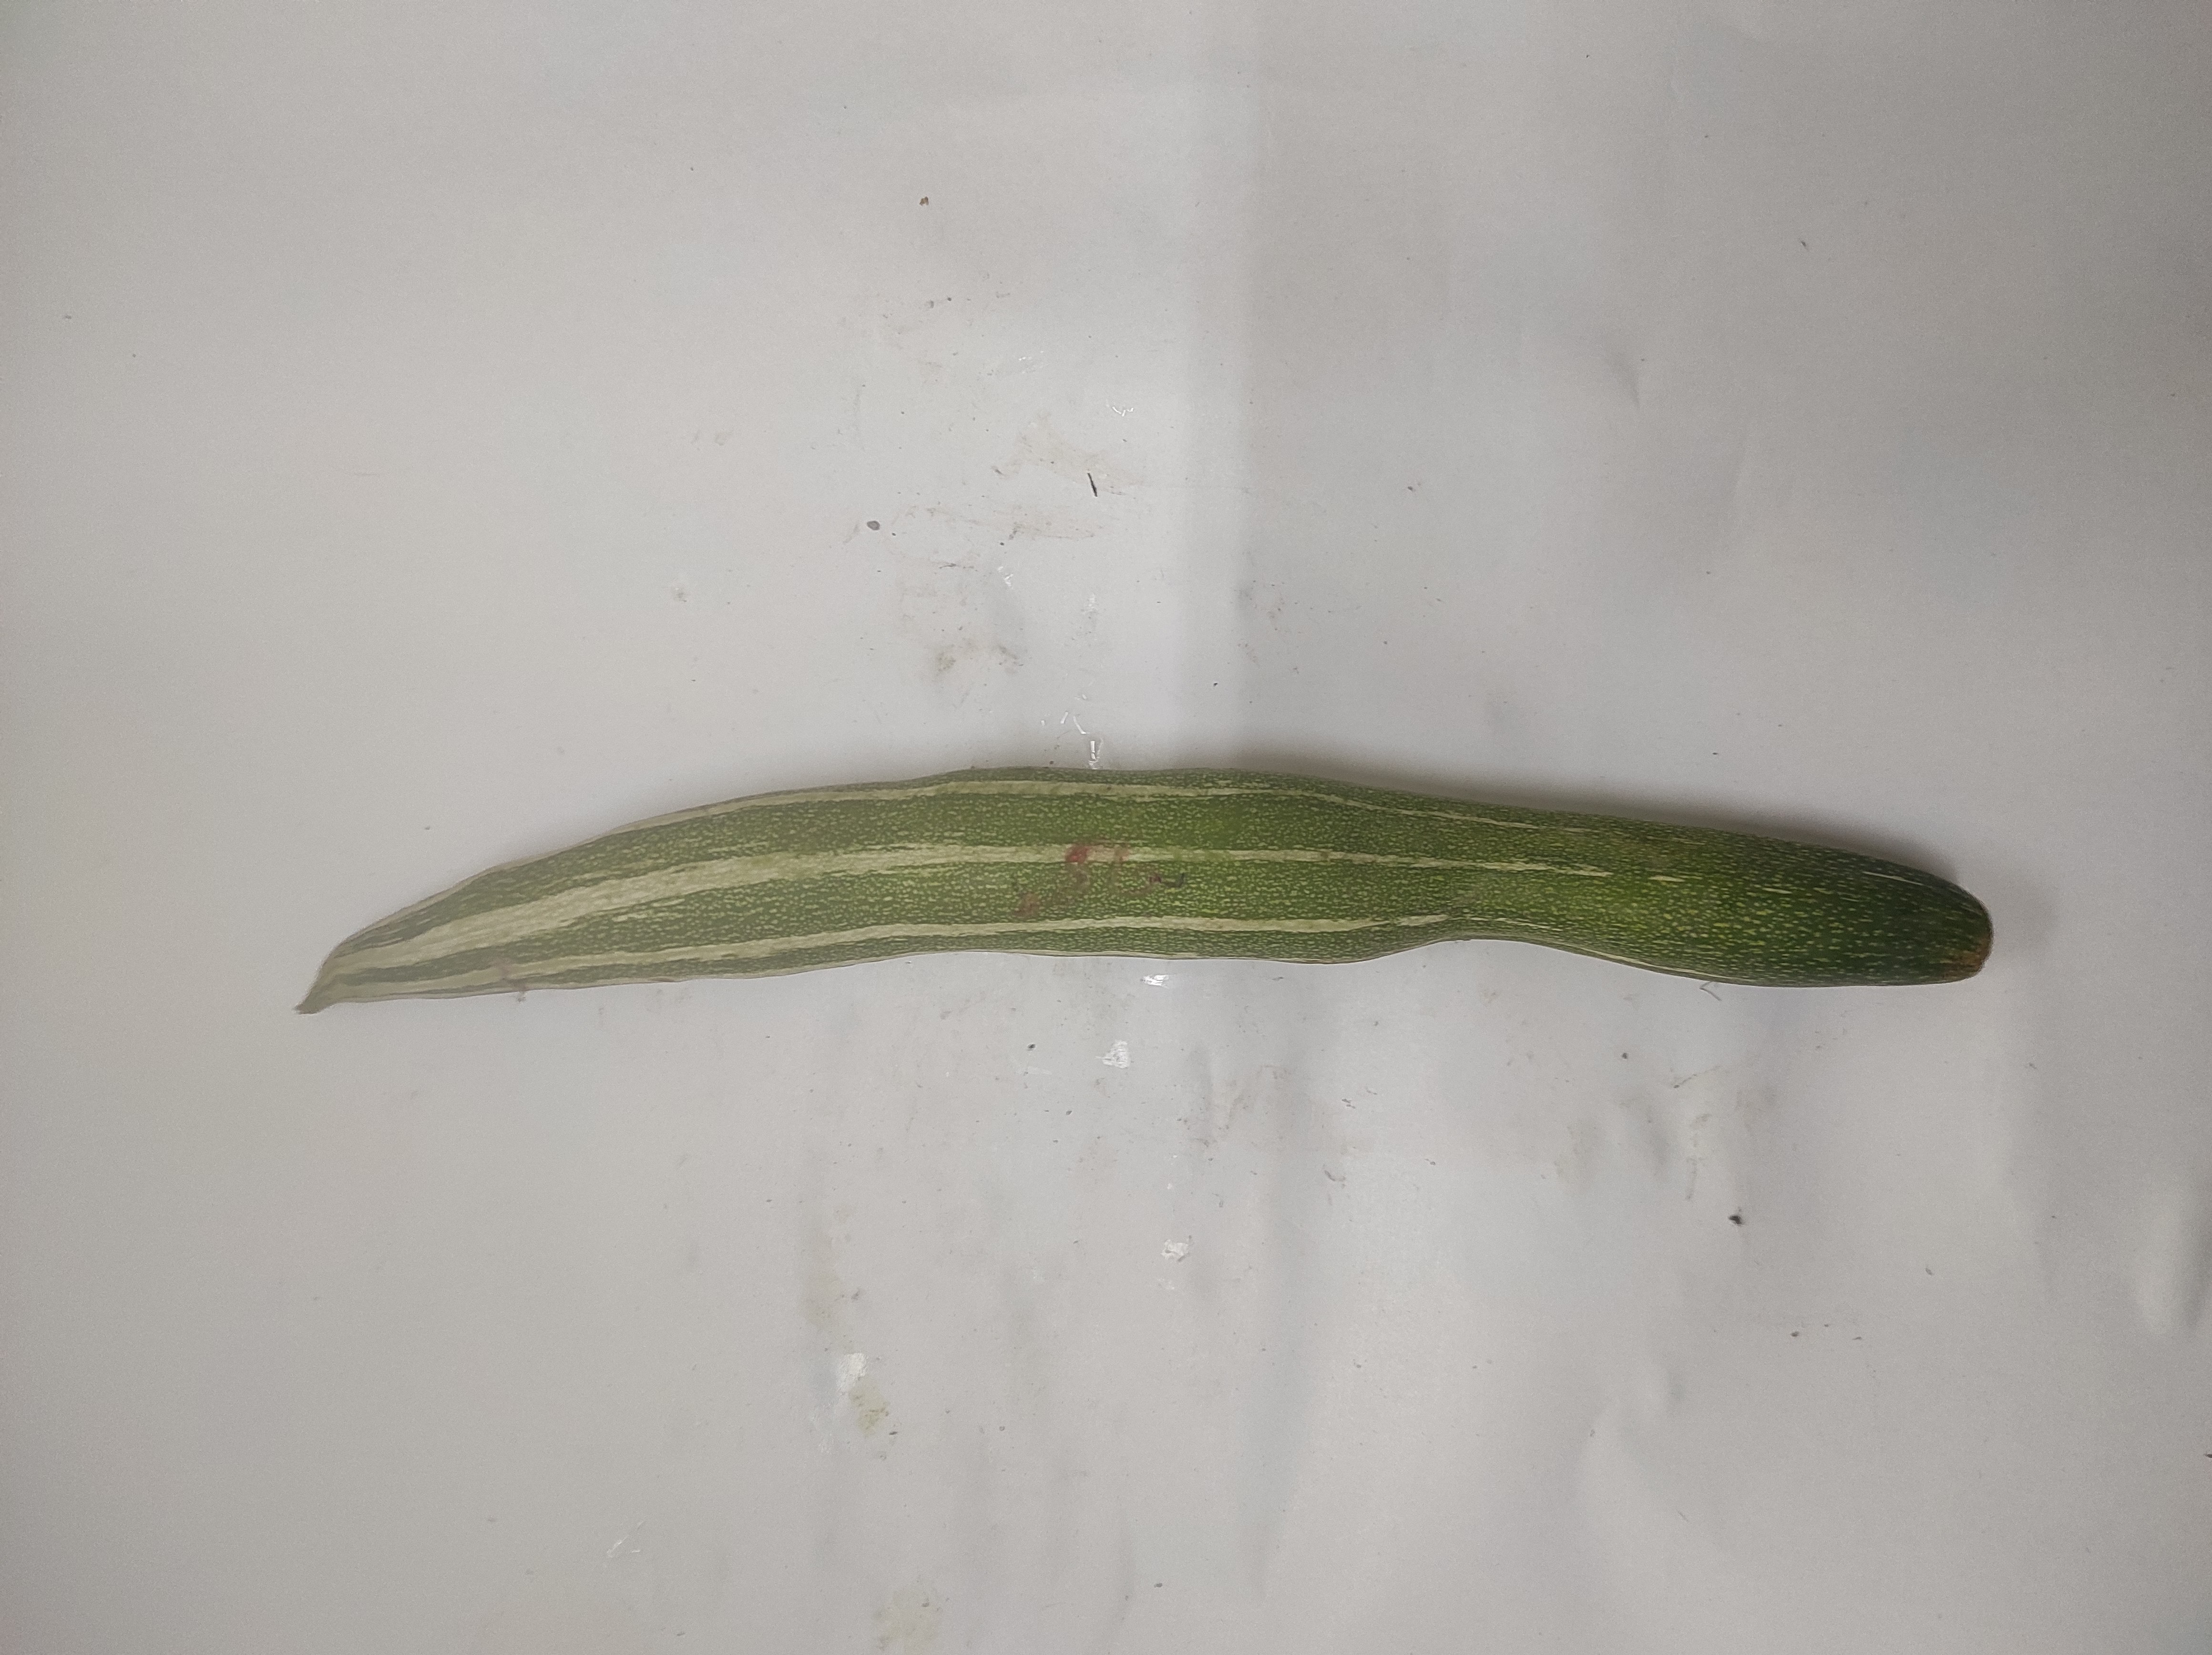
Crop: Snake Gourd
Condition: Severely Damaged